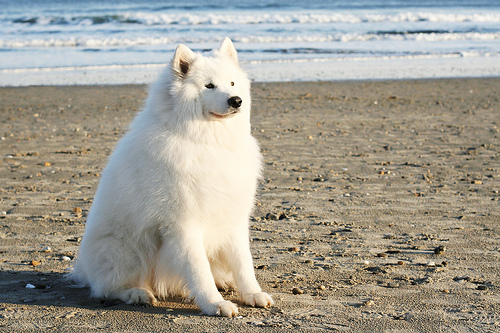
Animal: dog
Breed: samoyed